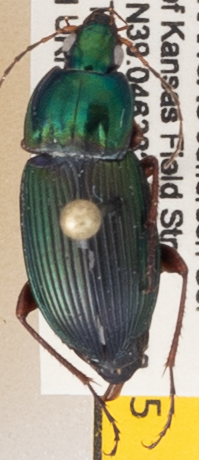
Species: Poecilus lucublandus
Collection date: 2019-06-25
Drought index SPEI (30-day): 1.184
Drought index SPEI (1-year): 1.416
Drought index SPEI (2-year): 0.88